Morera-Gifu Station

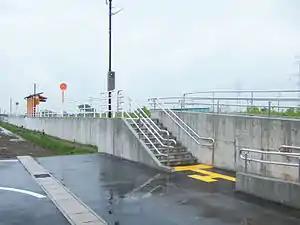
Morera-Gifu Station in May 2006

is a railway station in the city of Motosu, Gifu Prefecture, Japan, operated by the private railway operator Tarumi Railway.